List of largest fish

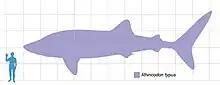
A size comparison of a whale shark and a human

The cartilaginous fish are not directly related to the "bony fish," but are sometimes lumped together for simplicity in description. The largest living cartilaginous fish, of the order Orectolobiformes, is the whale shark ("Rhincodon typus"), of the world's tropical oceans. It is also the largest living animal that is not a cetacean and, like the largest whales, it is a docile creature that filter-feeds on tiny plankton. An average adult of this species measures long and weighs an average of 9 tonnes. The largest verified specimen was caught in 1949 off Karachi, Pakistan and was long and weighed . Although many are dubious, there are several reports of larger whale sharks, with reliable sources citing unverified specimens of up to and or possibly up to .